Gyeongsan

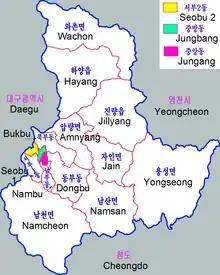
Map of Gyeongsan eup, myeon and dong

Gyeongsan is divided into 3 eup, 5 myeon and 7 dong. Amnyang was promoted to eup status on 1 January 2020.